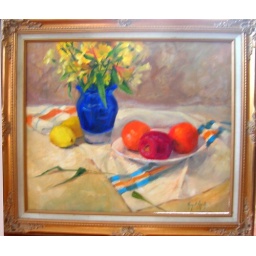
yellow flowers in blue vase